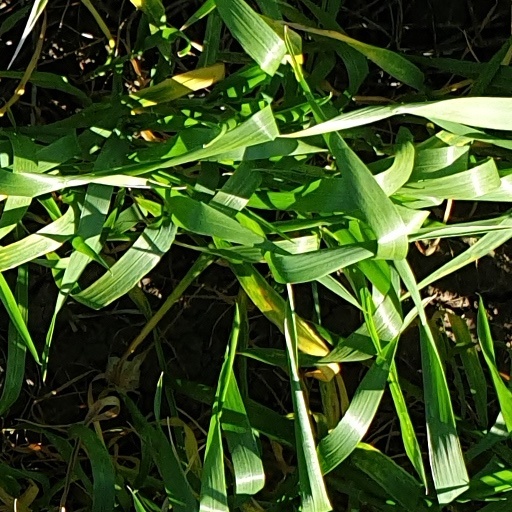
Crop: wheat